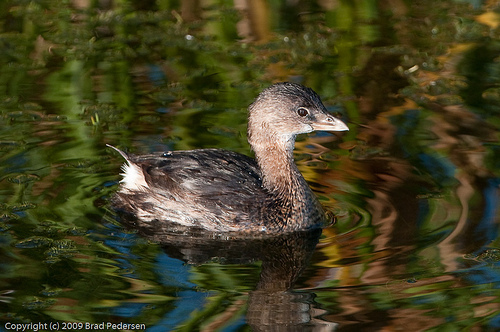
small, chunky, swimming bird. slender neck, large and blocky heads. brown birdsthe bird has a grey curved neck and white throat with a white bill and black eye.
this is a brown and white bird with a brown billsmall brown and white bird with medium black eyes and short beak
this is a brown bird with a long neck and medium sized beak.
this bird is brown with white and has a long, pointy beak.
the bird has a short pointed bill, a long neck, and brown plumage across its body.
this particular bird has a belly that is white, brown, and gray mixed
this grey and brown bird has an elongated neck and a relatively long beak compared to the rest of the petite stature.
this bird has wings that are black and has a long neck
Species: Pied Billed Grebe